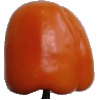
Label: orange_pepper